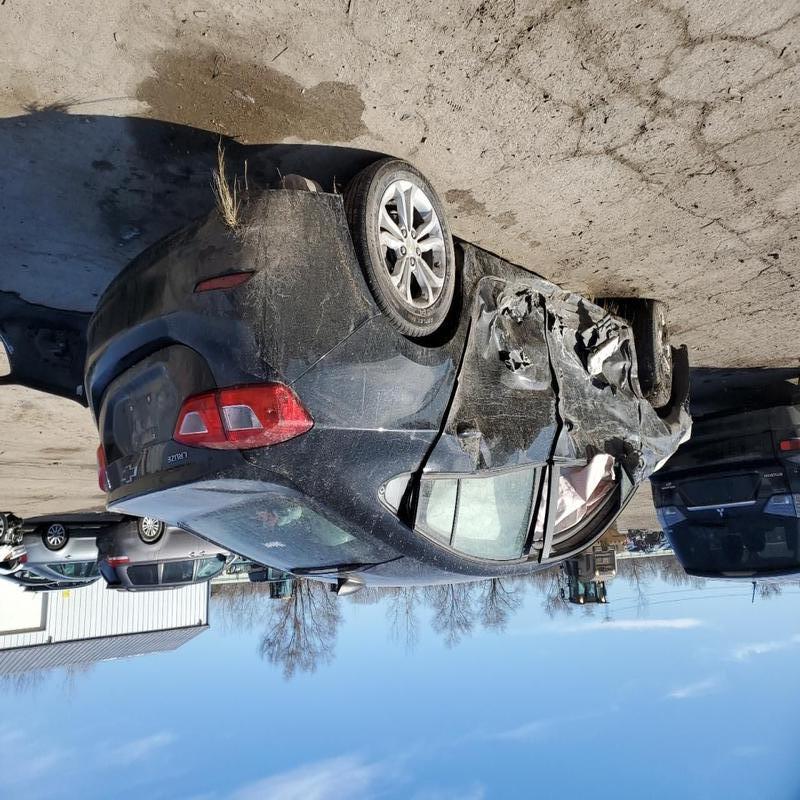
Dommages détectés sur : aile avant gauche, porte avant gauche, porte arrière gauche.
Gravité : majeur